Kitto Line

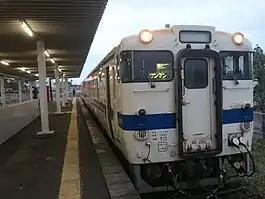
KiHa 40 series DMU at Kobayashi Station

The is a railway line on the island of Kyushu, Japan. It connects Yoshimatsu Station in Yūsui, Kagoshima Prefecture with Miyakonojō Station in Miyakonojō, Miyazaki Prefecture. It is also known as together with the – segment of the Hisatsu Line. Between 1916 and 1923 this line was part of the original rail connection from Kokura to Miyazaki, until the opening of the Nippo Main Line.